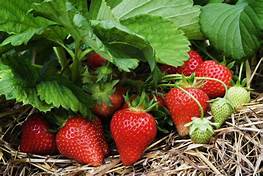
Label: Strawberry